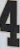
Number: 4